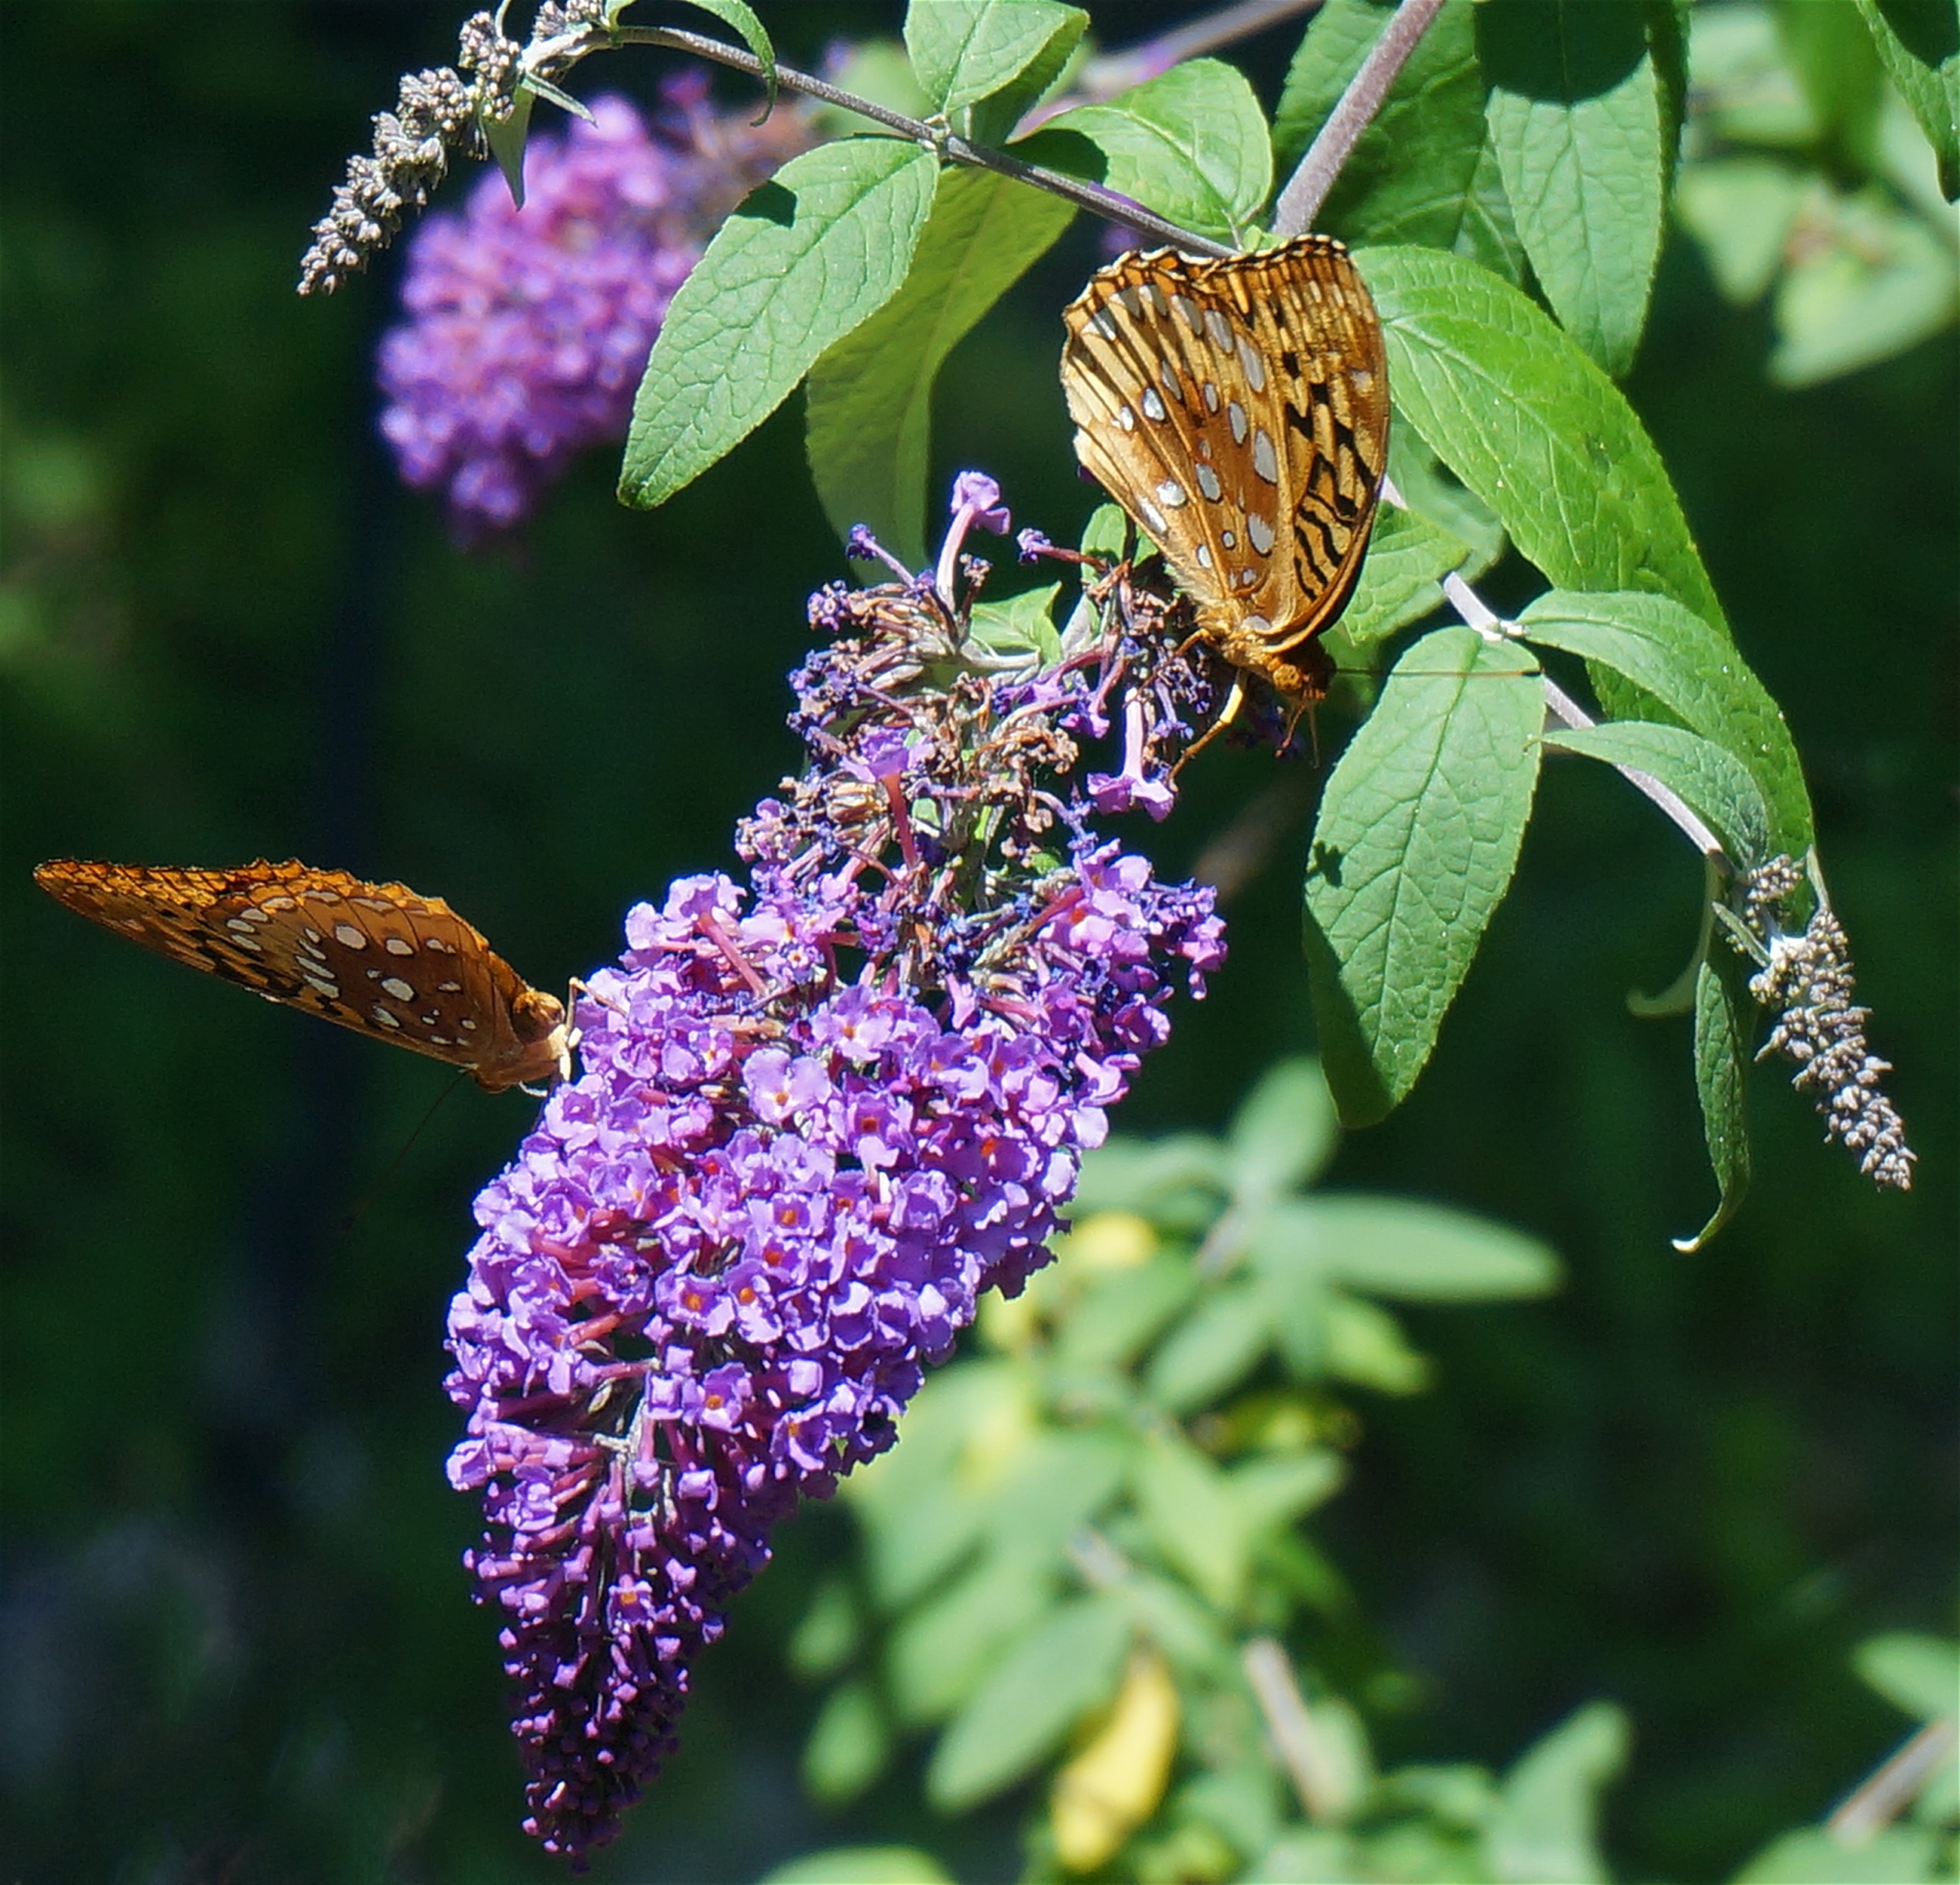
nature, blossom, plant, flower, purple, bloom, orange, herb, insect, botany, butterfly, garden, flora, fauna, invertebrate, wildflower, flowers, nectar, macro photography, arthropod, honey bee, butterfly bush, pollinator, fritillary butterfly, moths and butterflies